Tōpia Peehi Tūroa

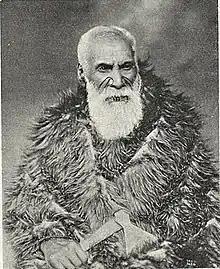

Tōpia Peehi Tūroa (died 1903) was a notable New Zealand tribal leader. Of Māori descent, he identified with the Te Ati Haunui-a-Paparangi iwi. He was the grandson of Te Peehi Turoa.